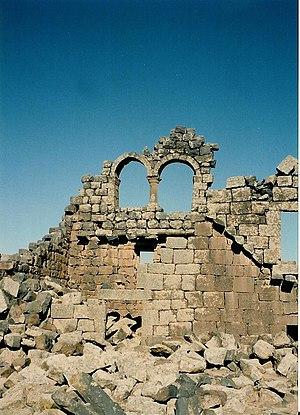
Um el-Jimal est un village du nord de la Jordanie à une vingtaine de kilomètres à l'est de Mafraq dans la Subdivision de Mafraq.
Cet article recense les sites inscrits au patrimoine mondial en Jordanie.